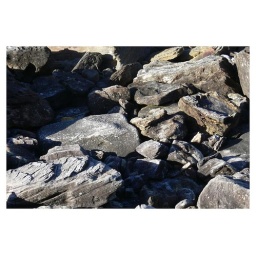
Rockpile at Manly - a little different from the usual surfer boys in speedos on the white sand